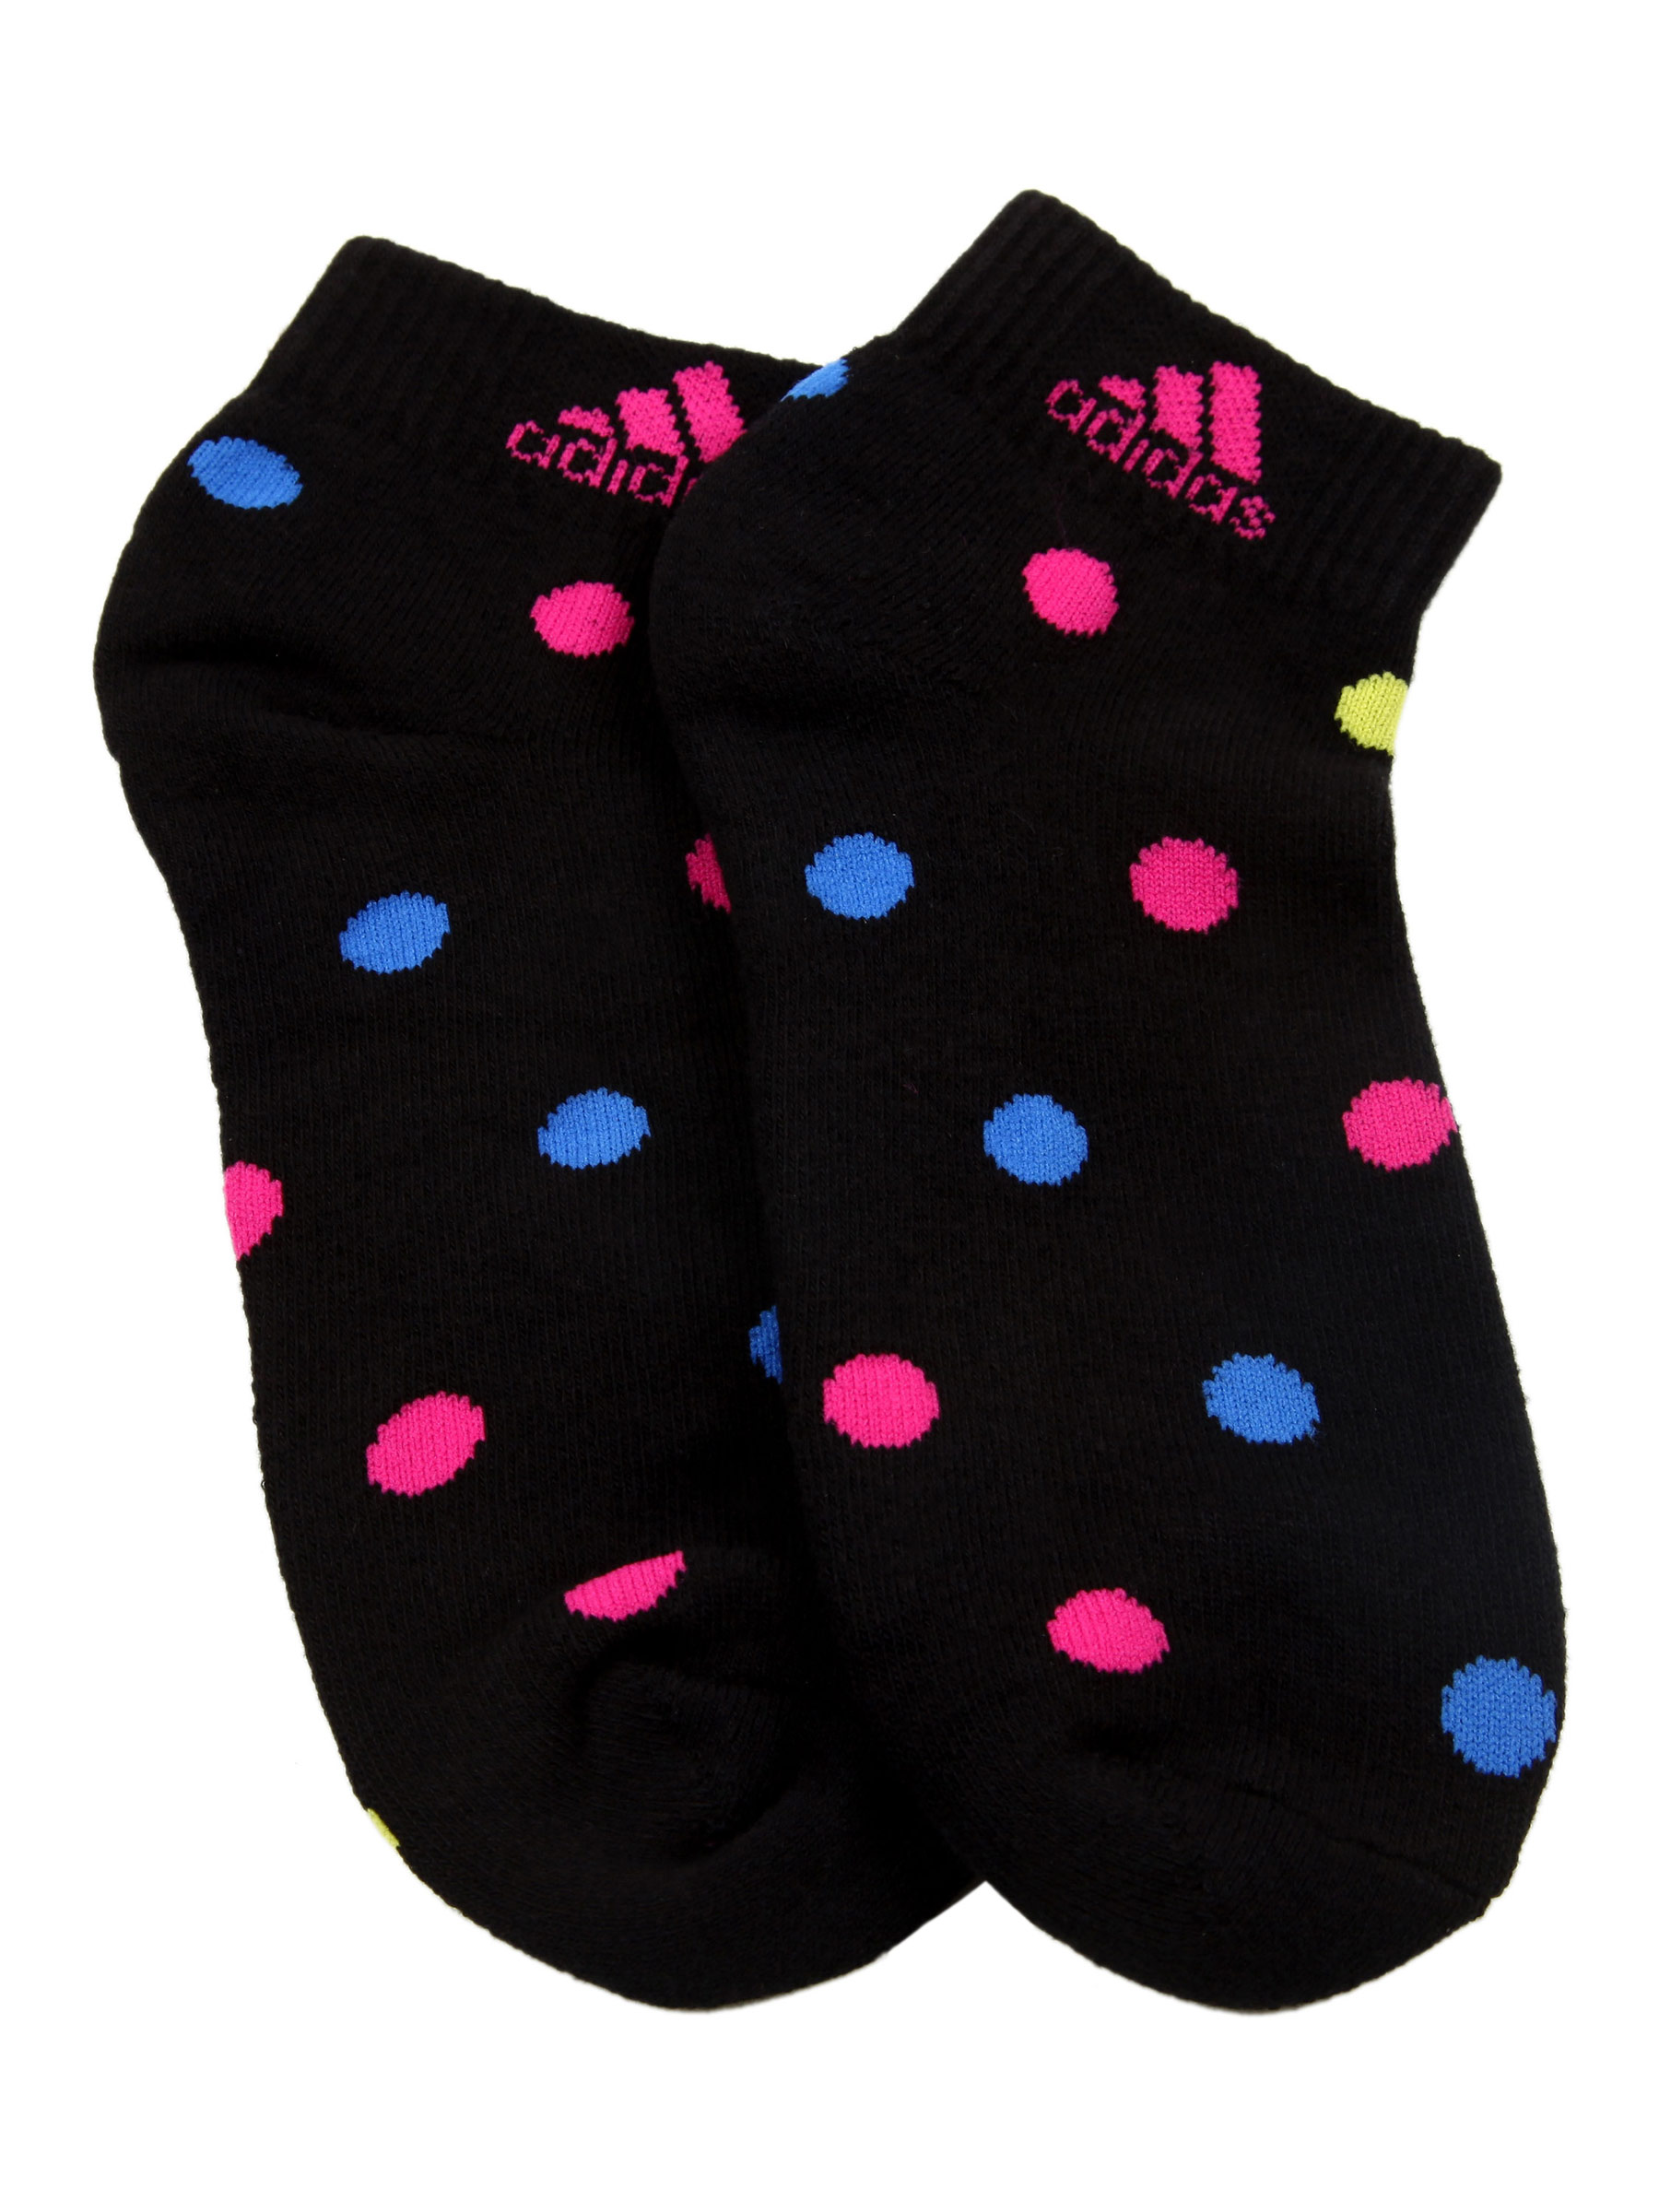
ADIDAS Women Black Socks
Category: Accessories / Socks / Socks
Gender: Women
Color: Black
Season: Fall 2010
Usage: Sports